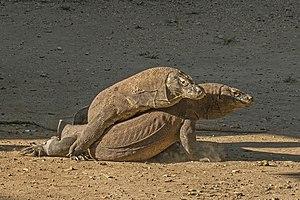
Le Dragon de Komodo ou Varan de Komodo est une espèce de varan qui se rencontre dans les îles de Komodo, Rinca, Florès, Gili Motang et Gili Dasami en Indonésie centrale. Membre de la famille des varanidés, c'est la plus grande espèce vivante de lézard, avec une longueur moyenne de 2 à 3 mètres et une masse d'environ 70 kg. Sa taille inhabituelle est parfois attribuée au gigantisme insulaire car il n'existe pas, dans son habitat naturel, d'autres animaux carnivores pouvant occuper ou partager sa niche écologique, ainsi qu'à ses faibles besoins en énergie. Il est possible que cet animal soit au contraire une forme naine du Mégalania, un varan géant de 8 mètres de long ayant vécu en Australie au moins jusqu'à l'arrivée des premiers aborigènes. En raison de leur taille, ces varans, avec l'aide de bactéries symbiotiques, dominent les écosystèmes dans lesquels ils vivent. Bien que les dragons de Komodo mangent surtout des charognes, ils se nourrissent également d'animaux qu'ils chassent.